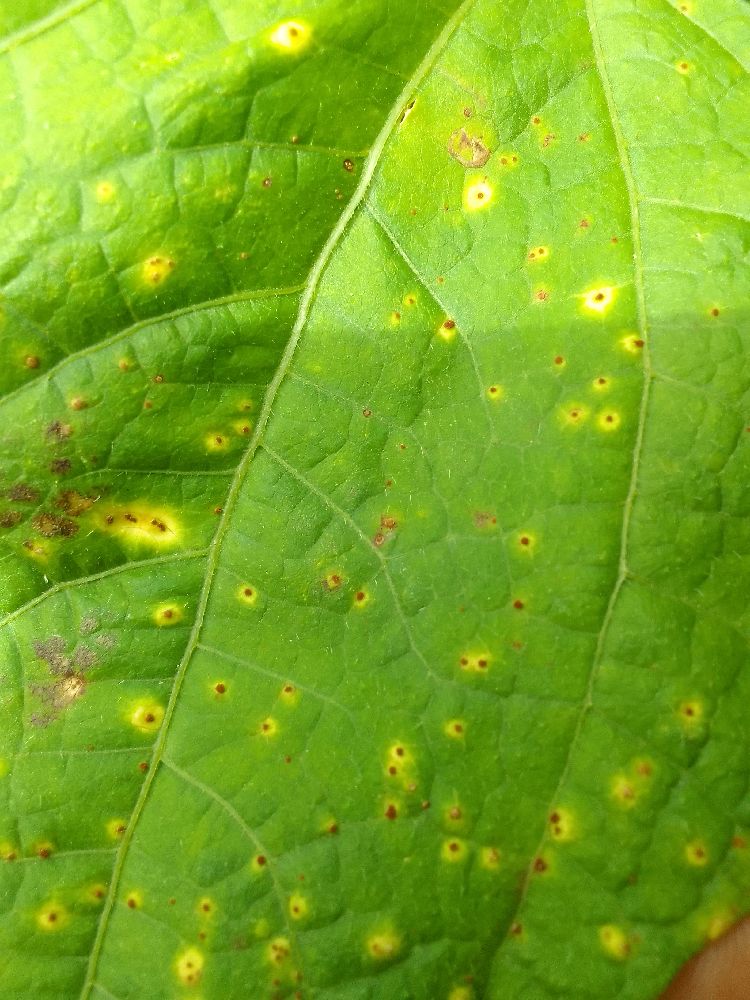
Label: rust